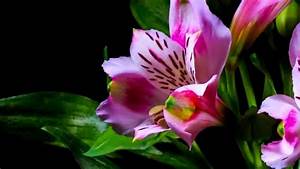
Label: farfalla